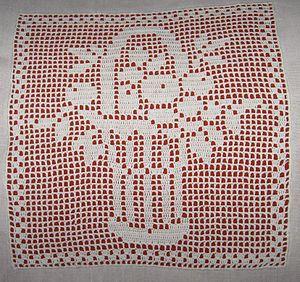
crochet, filet